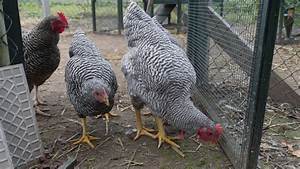
Label: gallina